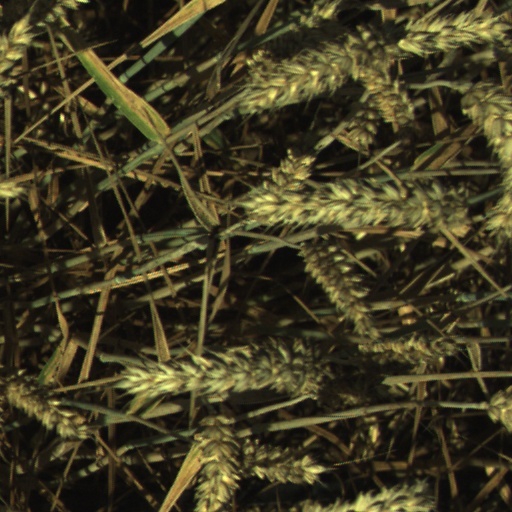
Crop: wheat